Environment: real
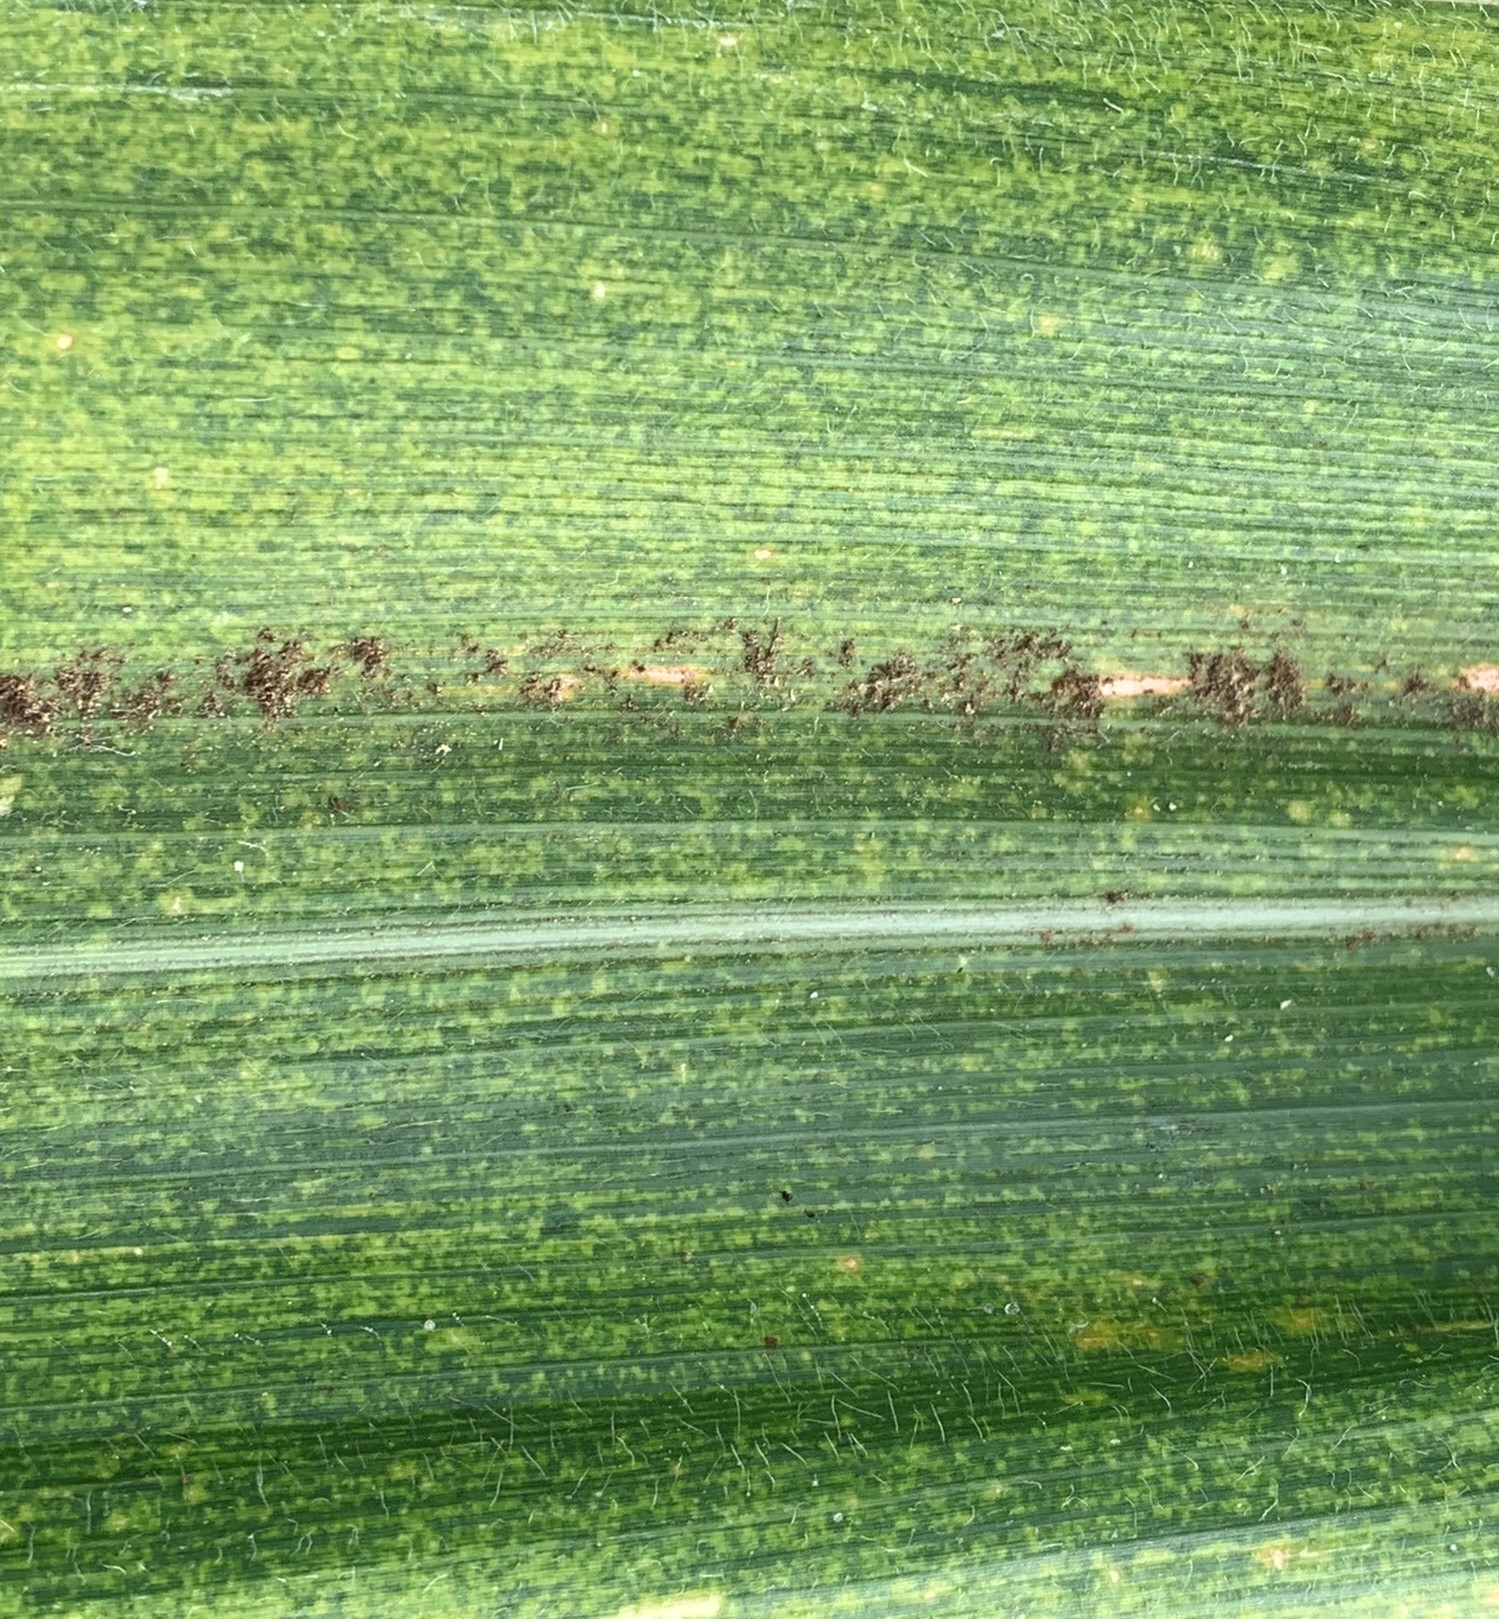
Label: lethal_necrosis